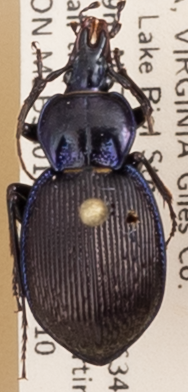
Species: Sphaeroderus stenostomus lecontei
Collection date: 2021-08-10
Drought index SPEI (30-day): -2.09
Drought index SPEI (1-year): -0.058
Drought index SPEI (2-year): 1.01